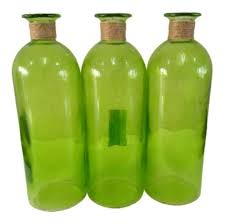
Waste category: glass